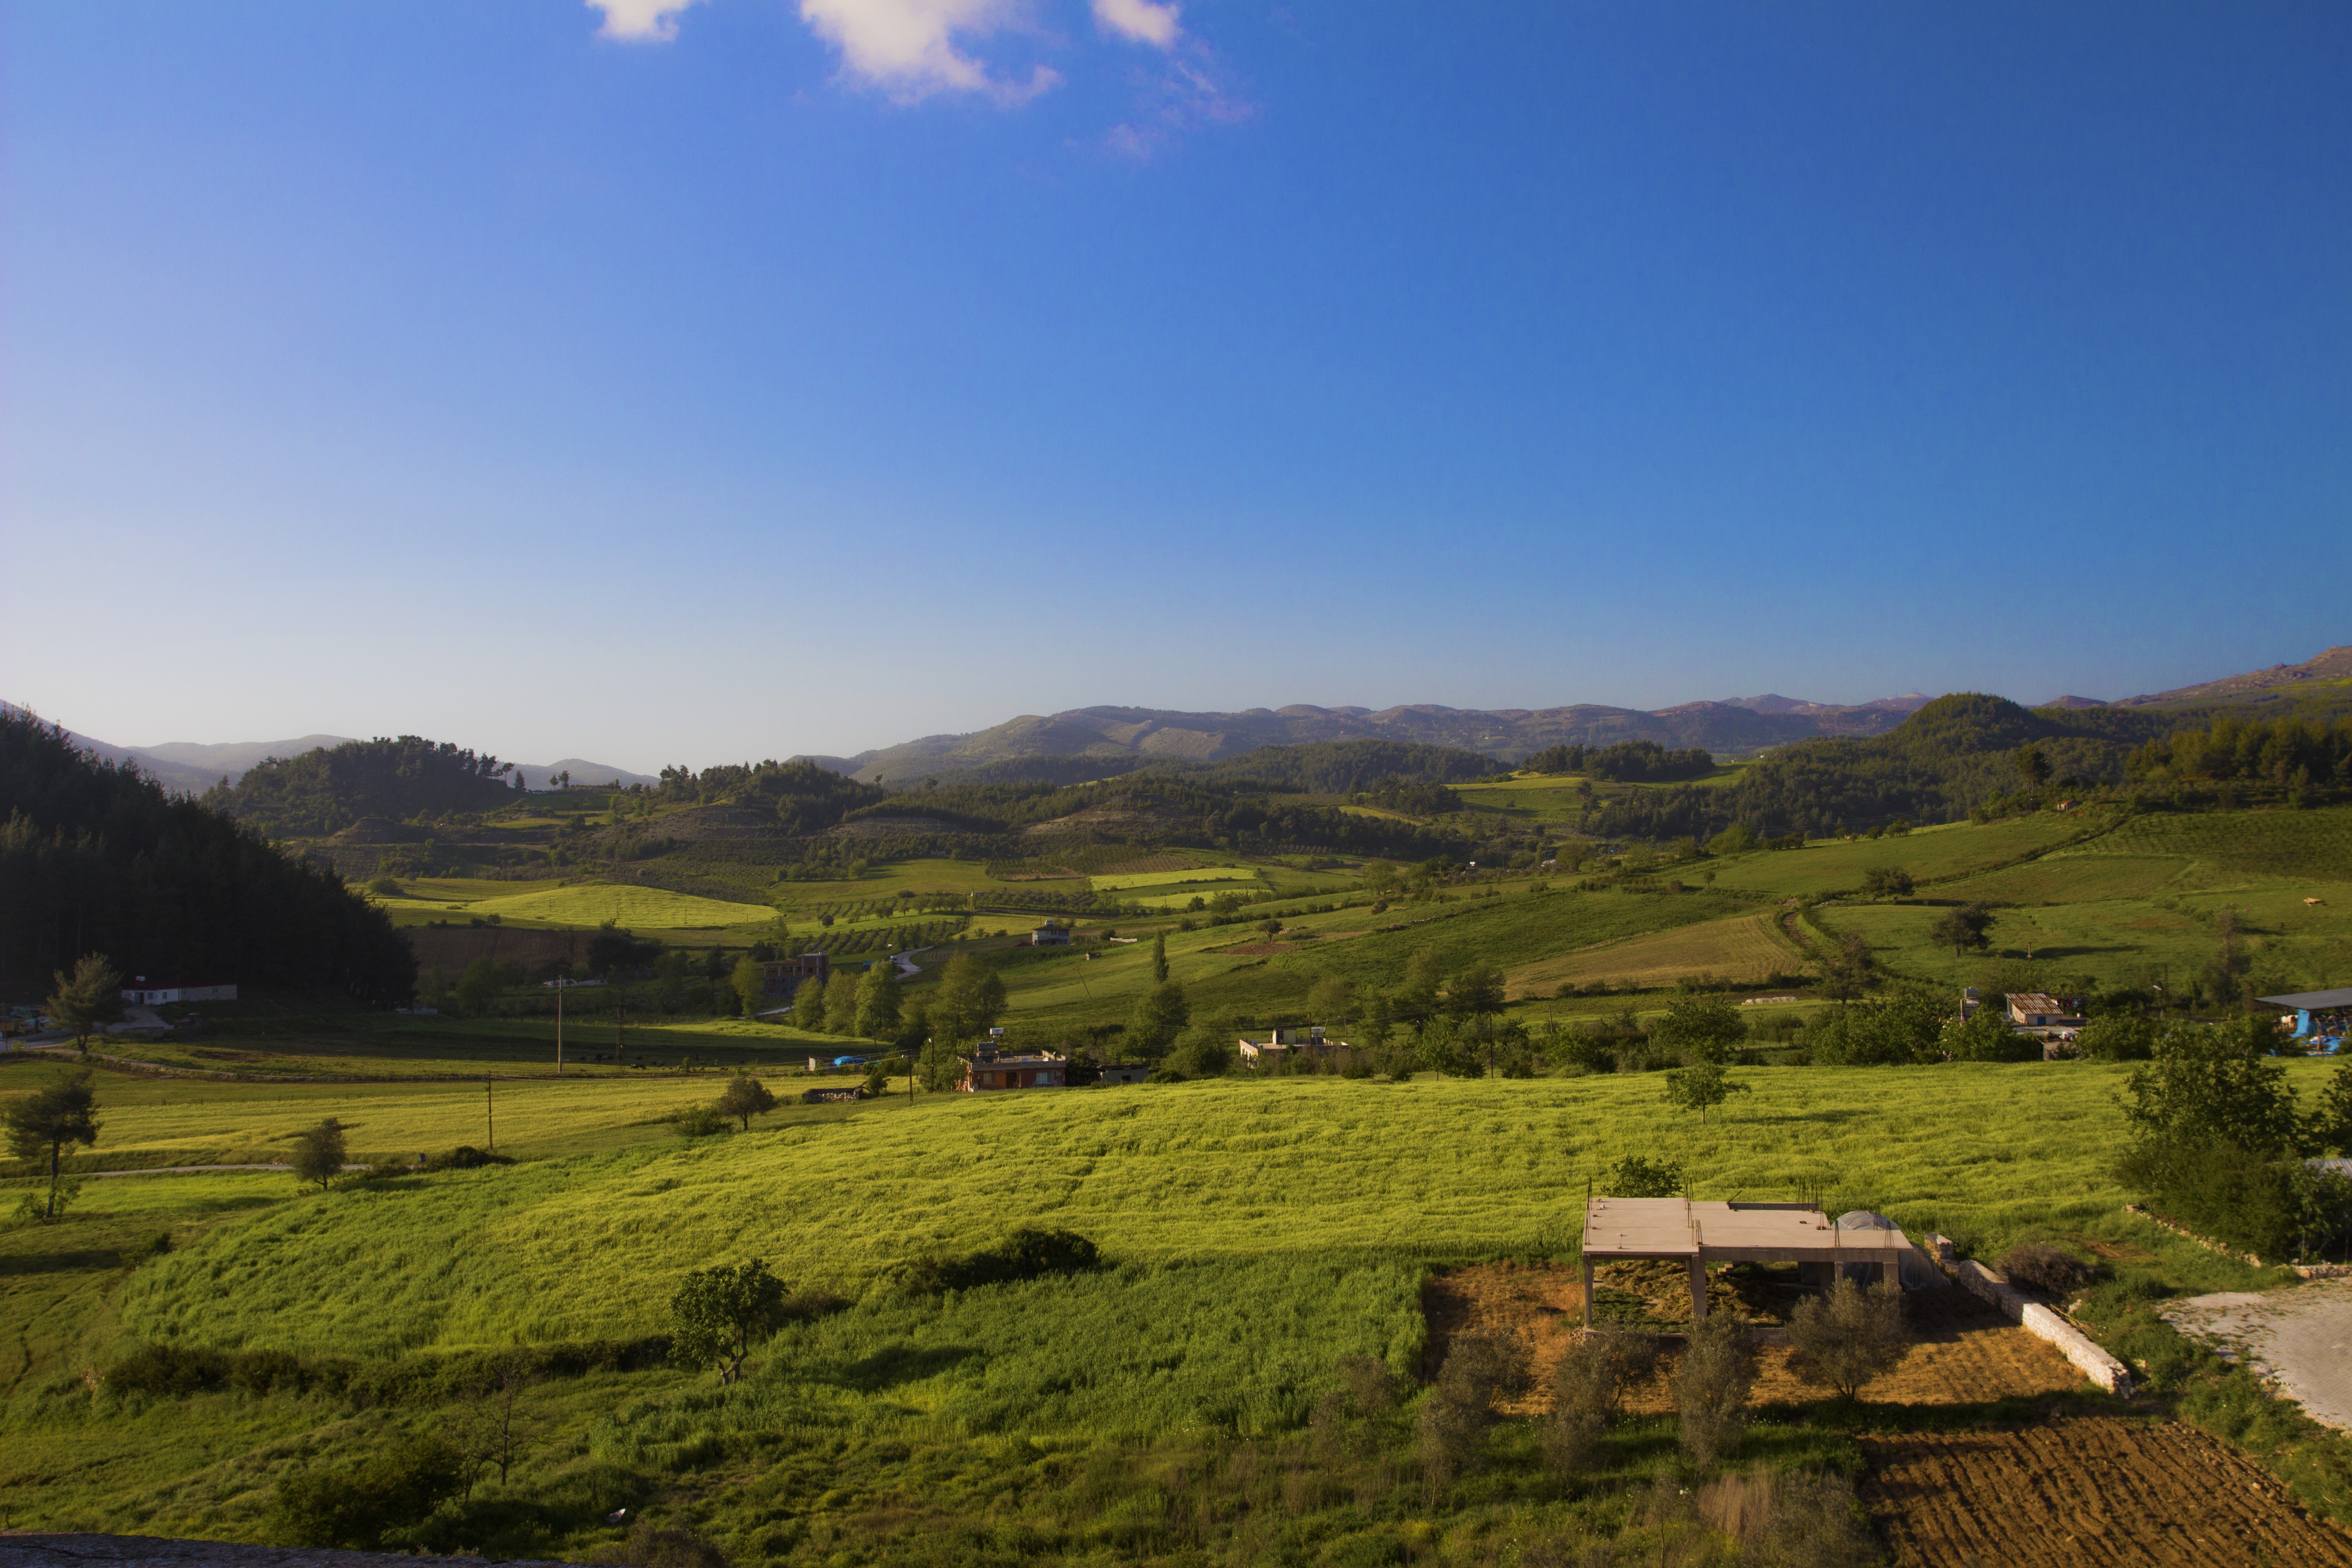
landscape, tree, nature, forest, mountain, light, sky, field, farm, meadow, hill, old, valley, mountain range, village, pasture, blue, agriculture, highland, plain, turkey, plateau, composition, istanbul, beautiful, day, rural area, natural turkey, greens, the composition, brooch is, hatay, geographical feature, mountainous landforms, rever